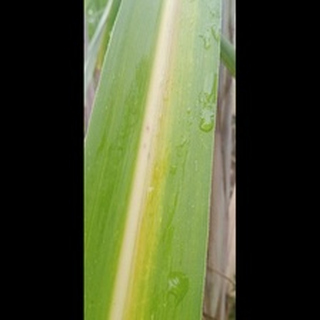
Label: sugarcane_yellow_leaf_disease